Usansolo

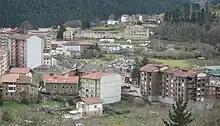
View of Usansolo from the hospital.

Usansolo is a municipality located to the east of Galdakao (Biscay) in Spain, 2 km from the centre of the neighbouring town. With few baserris, its population began rising after the railway station was built in the 19th century, when flats started being built. It has 4570 inhabitants as of 2023. Due to its distance from the center of Galdakao, proposals to make it an independent town gathered momentum, until its independence was confirmed on 28 December 2023. Usansolo is home to a Bridgestone tire cord plant.